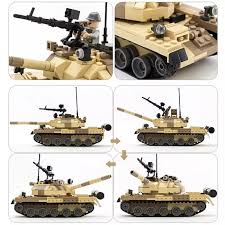
Label: Tank